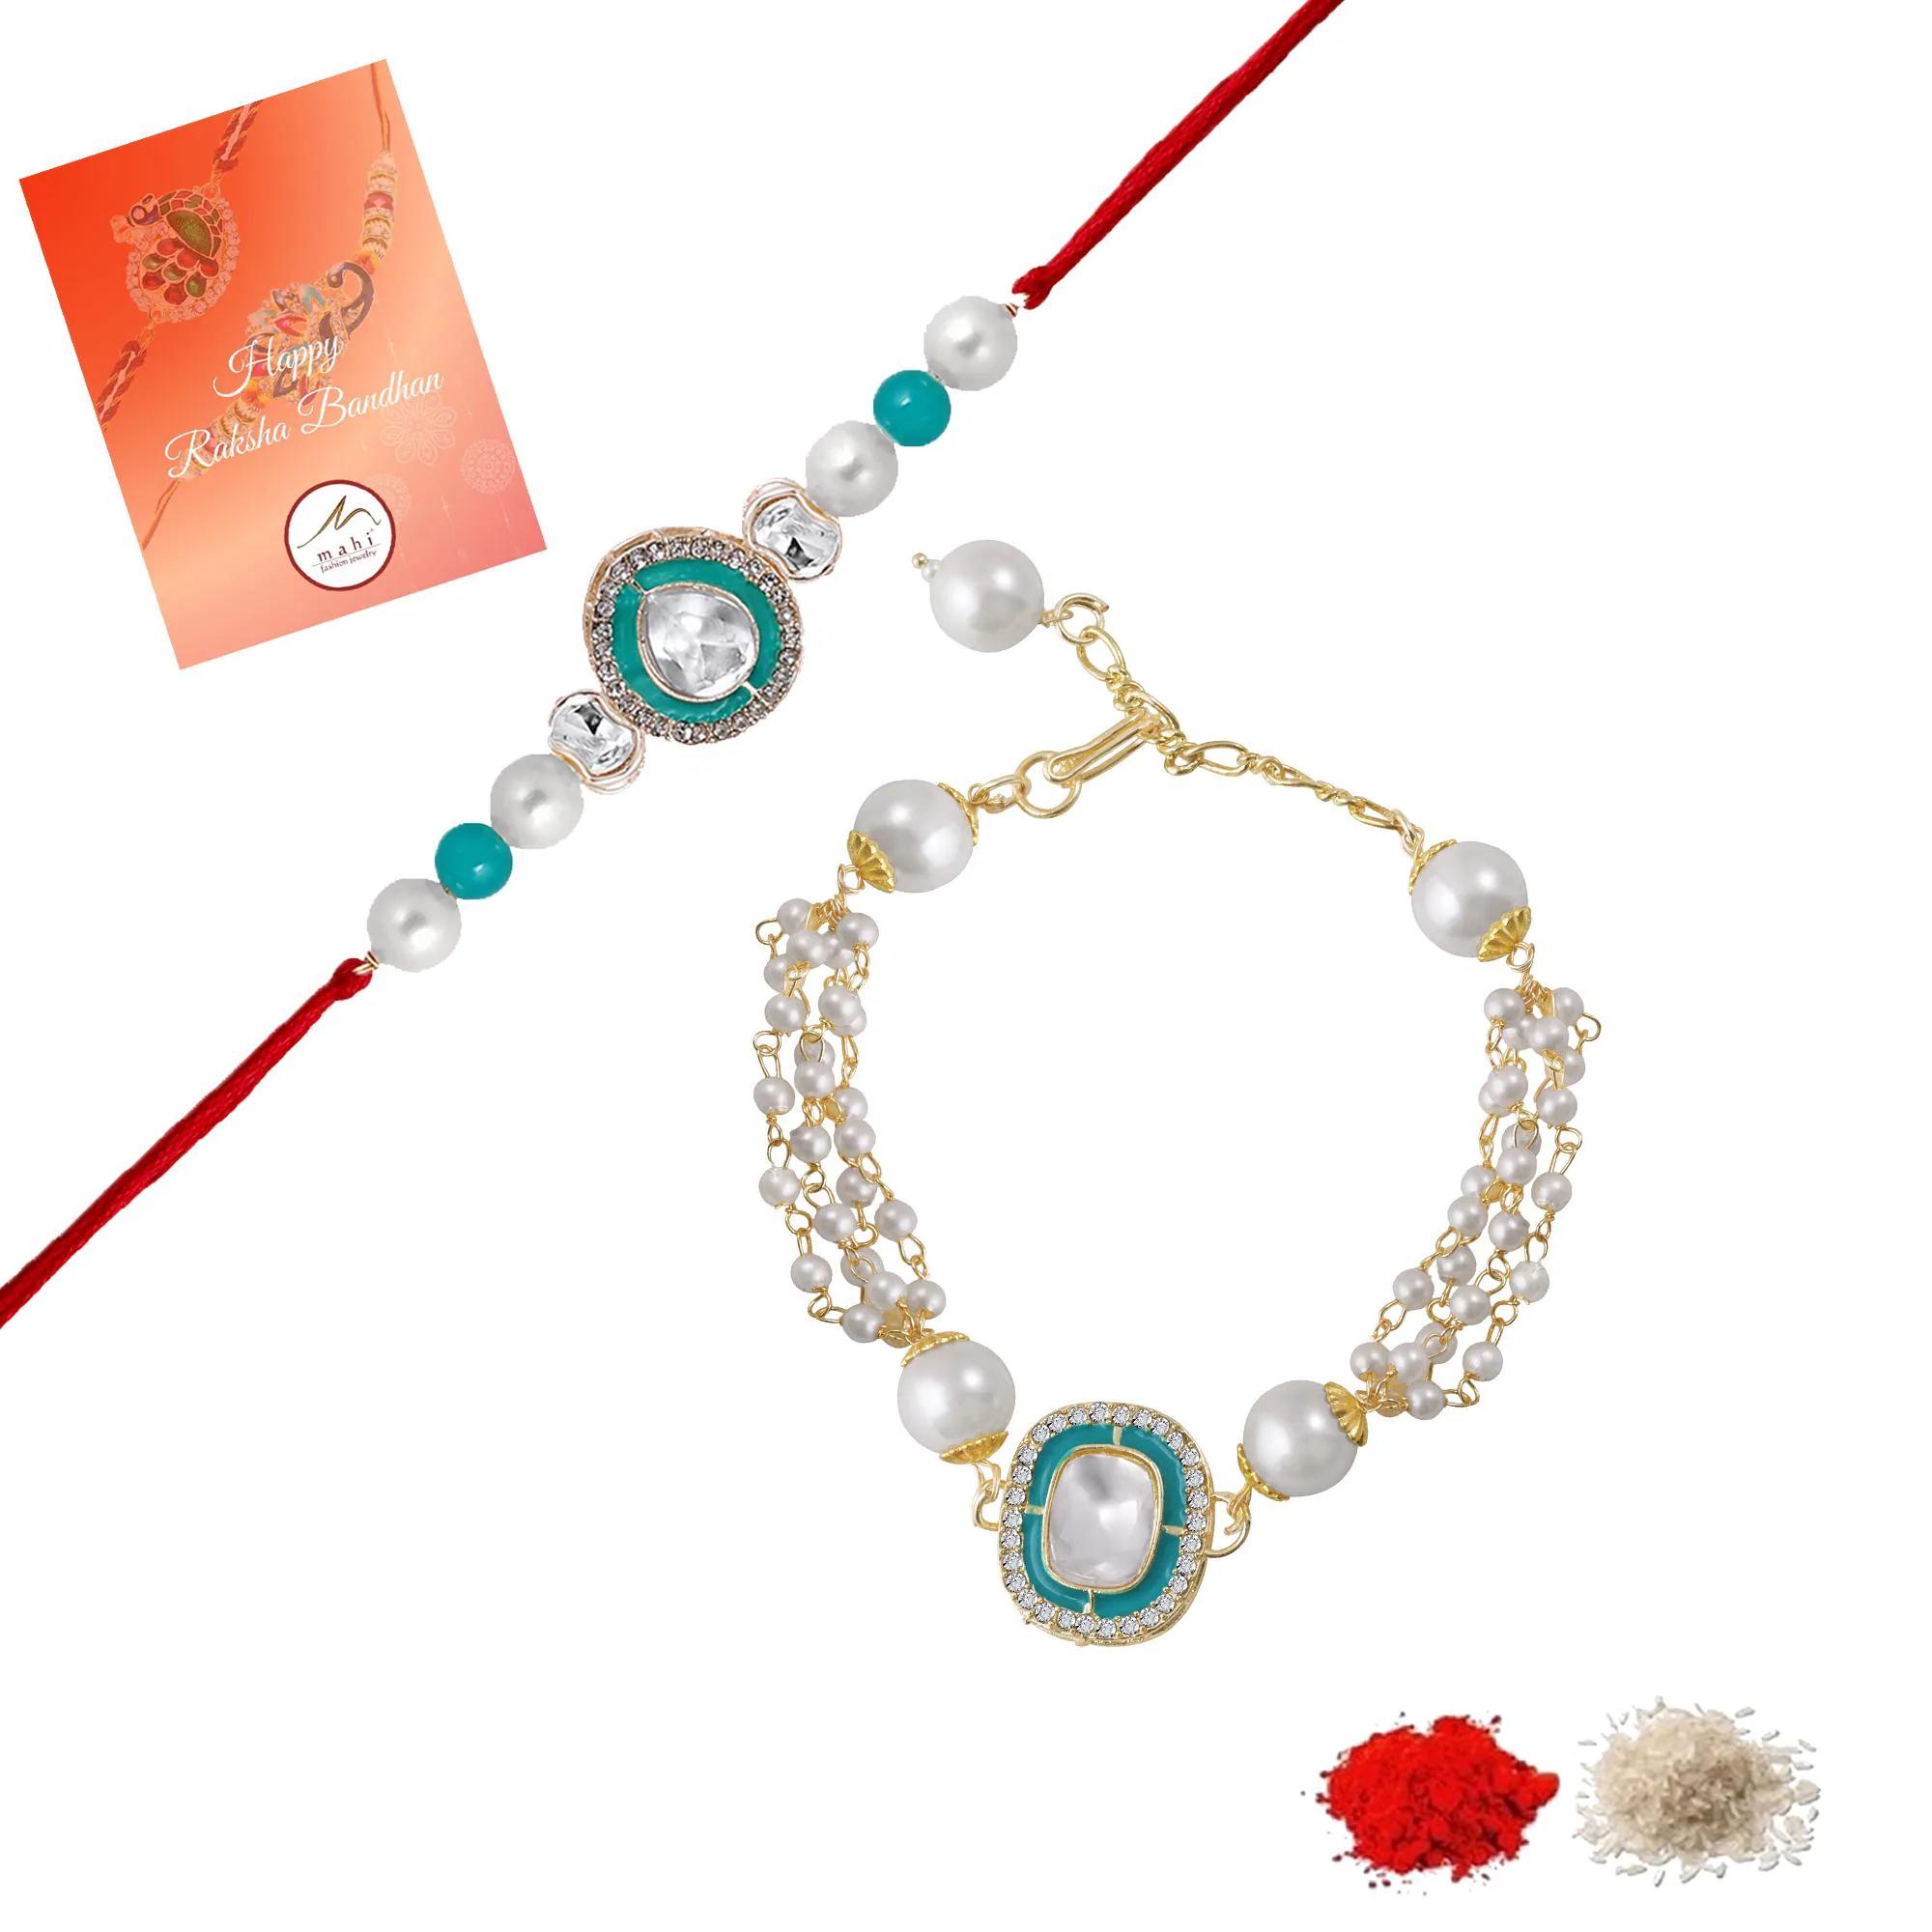
Mahi Gold Plated Classic Kundan and Artificial Pearl Studded Ethnic Couple Rakhi Set for Bhaiya and Bhabhi (RCOL1105729G)
Type: Rakhis
Brand: Mahi
Price: Rs. 369
 Celebrate Raksha Bandhan with our exquisitely crafted Kundan Rakhi, designed to strengthen the bond between siblings. This traditional Rakhi features intricate beadwork and durable thread, ensuring it stands the test of time. Handmade with care, each Rakhi is a unique and meaningful gift for your brother. Each Rakhi carries heartfelt blessings and good wishes for your brother's well-being and success. Celebrates the bond of love and protection between siblings, a cherished tradition in Indian culture.
Features: The Rakhi is adorned with vibrant colors and attractive embellishments that add a touch of elegance to the celebration. Multi-Purpose Use: Lumba Rakhi can be used as a bracelet or an ornamental accessory for various festive occasions and celebrations.,Content in Box : 2 Rakhis ; Cultural Significance: This beautiful Rakhi will acknowledge your love for Your Brother with the promise that your bond with him will grow stronger as time goes on.,Vibrant Colors: Adding bright and playful colors to the celebration will make it stand out and make it more enjoyable. This Rakhi Combo comes with a Small Rakhi Greeting Card along with a few grams of Roli & Chawal,Celebrate the bond of love and protection with our exquisite Rakhis. Share the joy of Raksha Bandhan Festival with this beautiful Rakhi, a token of love, protection and blessings.,Adjustable Size and Easy to tie: Designed to fit wrists of all sizes. It is simple and easy to tie the Rakhi securely and effortlessly.
Included: 2 Rakhis